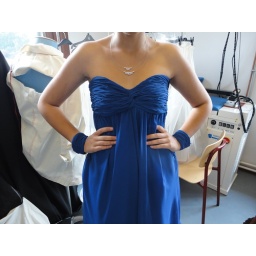
drapage van voorste loopt door over rug stuk